Albanian Regiment (France)

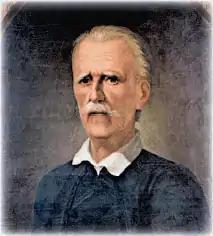
Christoforos Perraivos

This plan was soon shelved, and Berthier decided to form a single corps, under the command of Christakis Kalogeros from Preveza. This choice provoked much opposition from the former Legion members, however. This agitation may have resulted in part because the Souliotes, whose loyalty was determined by ties of kinship rather than any formal military hierarchy, were unwilling to accept being subordinated to a commander not of their own clan. The French scholar Auguste Boppe also adds an element of ethnic rivalry, since the Souliotes were Albanian-speakers and Kalogeros was Greek, but this is unlikely to be the main reason when the Greek Papadopoulos had commanded the same men for over two years. A prominent member of the corps, Christoforos Perraivos, provides an entirely different explanation in his memoirs, whereby Kalogeros had incurred the enmity of his fellow officers after denouncing his previous allegiance to the Russian Emperor to the French. The Souliotes in particular saw this as contrary to their code of honour; according to Perraivos, having once sworn allegiance to the Tsar, they intended to honour that promise, and insisted that they would fight for the French against all enemies, except Russia.